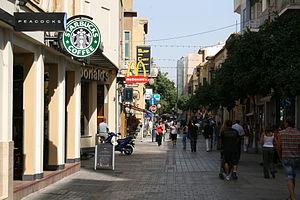
Chypre, en forme longue la république de Chypre, est un État situé sur l'île de Chypre dans l’est de la mer Méditerranée, dans le bassin Levantin. Bien que Chypre soit géographiquement proche de la région du Proche-Orient et la seule île majeure de la Méditerranée située en Asie, le pays est rattaché politiquement à l'Europe et est membre de l’Union européenne. Depuis 1974, le tiers nord de l’île, située au-delà de la ligne verte contrôlée par les troupes de l'ONU, est sous contrôle turc et en 1983, ce territoire sécessioniste s'est proclamé République turque de Chypre du Nord. Cette dernière continue aujourd'hui encore à ne pas être reconnue par l'ONU.
Nicosie est la capitale de la République de Chypre. Ses plus de 300 000 habitants en font la ville la plus peuplée de l'île.